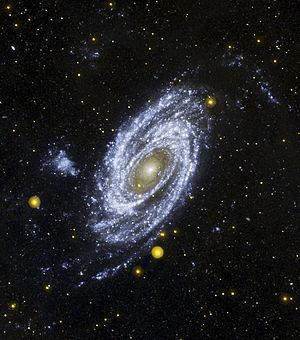
M81 est une galaxie spirale située dans la constellation de la Grande Ourse à environ 12,0 millions d'années-lumière de la Voie lactée.
L’astronomie dans l'ultraviolet, désignée également aussi sous le terme astronomie en ultraviolet, fait référence aux observations d'objets célestes aux longueurs d'onde correspondant à l'ultraviolet, c'est-à-dire à un rayonnement électromagnétique compris entre ~ 100 et 3200 Å, en deçà on entre dans le domaine de l'astronomie en rayons X et de l'astronomie gamma. La lumière de ces longueurs étant absorbée par l'atmosphère de la Terre, les observations de ces longueurs d'onde se font donc depuis la haute atmosphère ou depuis l'espace.